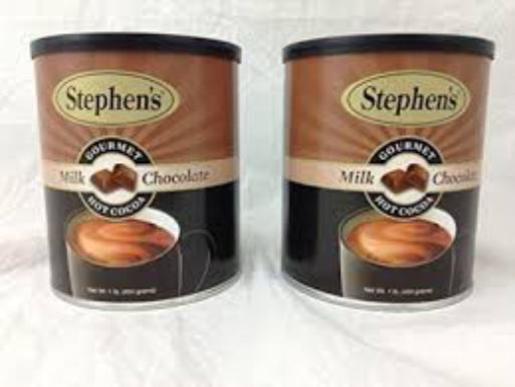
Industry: Food